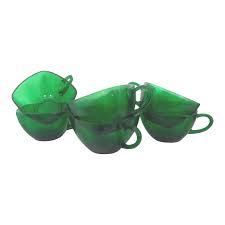
Waste category: glass